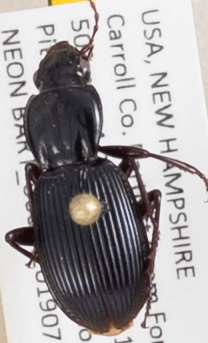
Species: Pterostichus tristis
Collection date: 2019-07-24
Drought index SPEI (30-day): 0.54
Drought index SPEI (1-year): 1.13
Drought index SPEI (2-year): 0.8